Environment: lab
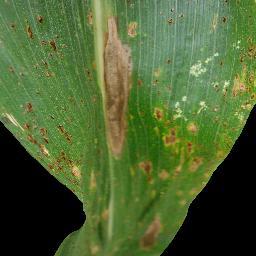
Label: common_rust